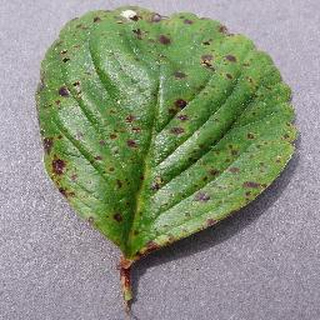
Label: strawberry_leaf_scorch